Brunette Coleman

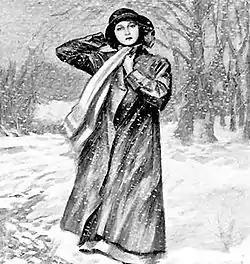
Idealised illustration of an early 20th-century English schoolgirl

Brunette Coleman was a pseudonym used by the poet and writer Philip Larkin. In 1943, towards the end of his time as an undergraduate at St John's College, Oxford, he wrote several works of fiction, verse and critical commentary under that name, including homoerotic stories that parody the style of popular writers of contemporary girls' school fiction.